La Reina del Sur season 3

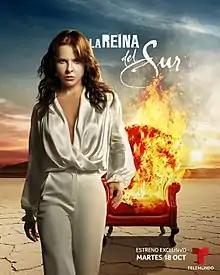

The third season of the American drama television series "La Reina del Sur" takes place four years after the events of the second season. The season is written by Lina Uribe and Darío Vanegas and directed by Carlos Bolado, Carlos Villegas and Claudia Pedraza, with Marcos Santana serving as executive producer and showrunner.